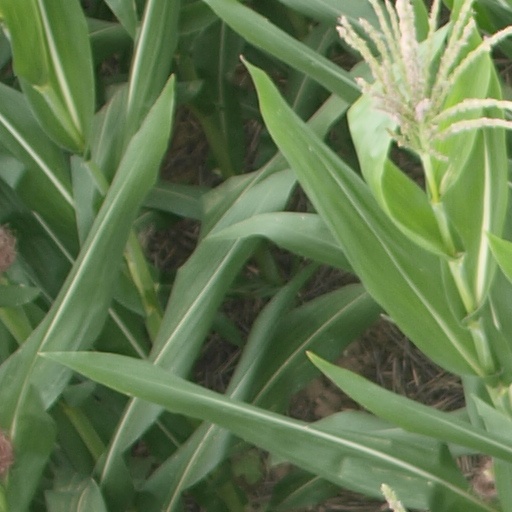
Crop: maize; corn